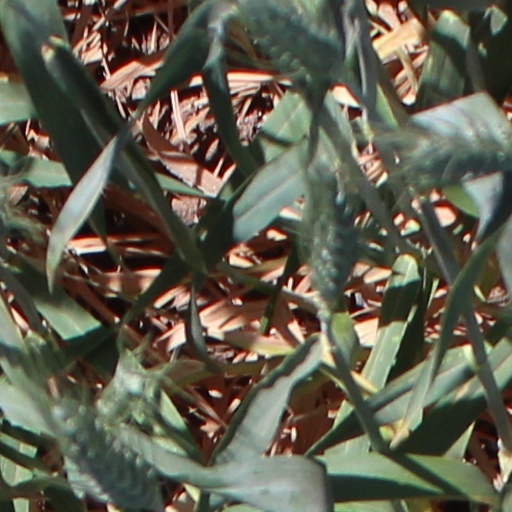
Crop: wheat